Peter Andreas Morell

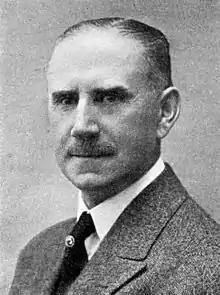
Peter Andreas Morell

Peter Andreas Amundsen Morell (1 January 1868 – 30 January 1948) was a Norwegian farmer and politician.